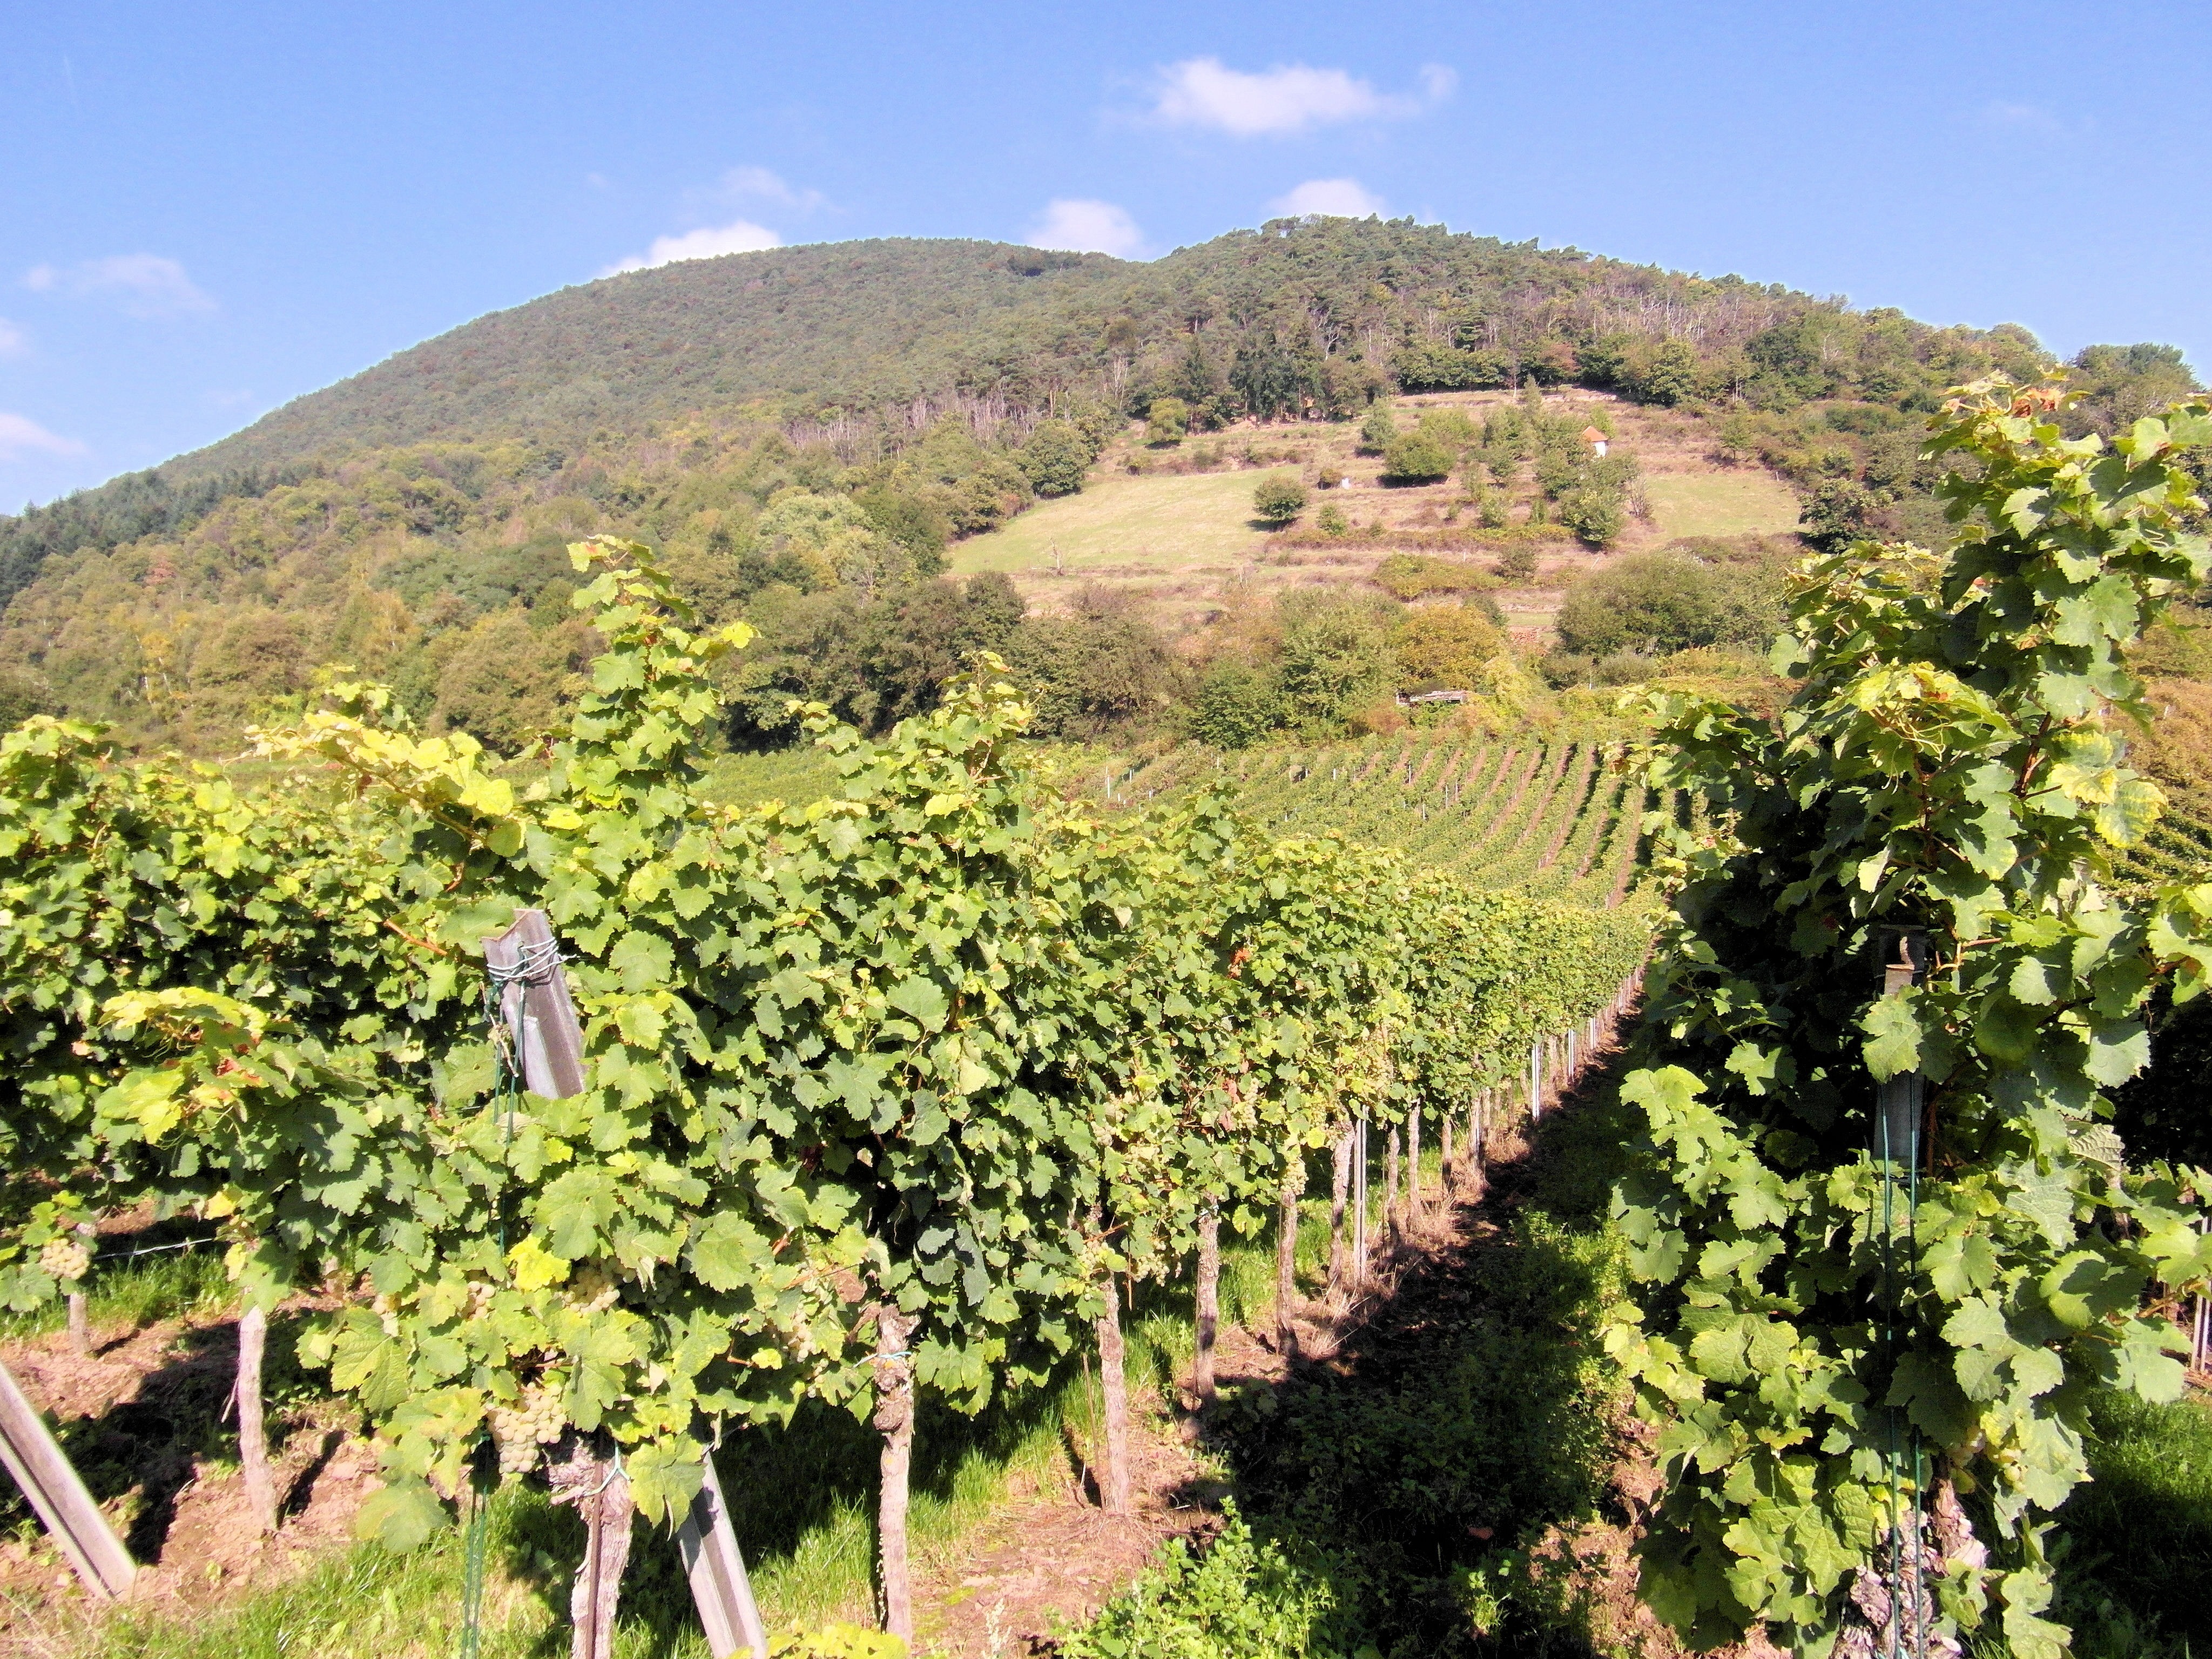
tree, mountain, vineyard, wine, vintage, hill, agriculture, vegetation, grapes, plantation, rural area, nature reserve, wine harvest, new wine, hill station, shrubland, plant community, mount scenery